Myton Swing Bridge

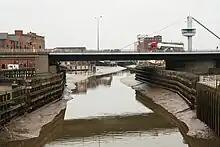
Myton Bridge closed with road traffic upon it. This is looking upstream at low water

In addition to the measures for the bridge, additional works were undertaken in the river, providing piling along the approaches to the bridge not only to prevent damage to ships, but also to prevent shipping hitting the two concrete piers which supported the bridge in the water. The design was envisaged with vessels to a maximum gross weight of and no more than in length. It also required a headroom of . Due to these constraints and associated additional city centre infrastructure, it was decided that a swing span would be better than a lifting bridge. A high level bridge was also ruled out due to a road junction within of the bridge, and also aesthetic concerns as the bridge was in the old town area of Hull.